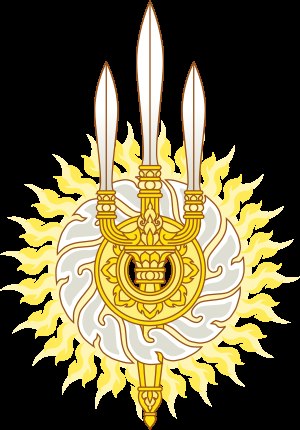
Chakri-dynastiet
Emblem for kongeslægten
Chakri-dynastiet er den thailandske kongeslægt, der har regeret Thailand siden grundlæggelsen af Ratthanakosin-æraen i 1782 efter at kong Taksin af Thonburi blev erklæret sindssyg og hovedstaden for Siam blev flyttet over Chao Phraya floden til øen Ratthanakosin i det område, der blev betegnet Bangkok, og som gradvis udviklede sig til den internationale metropol, som Bangkok i dag udgør.